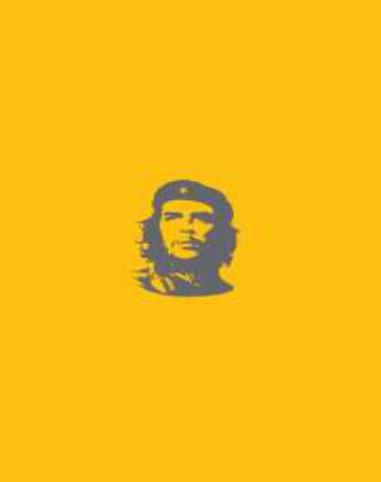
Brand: Che
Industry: Others